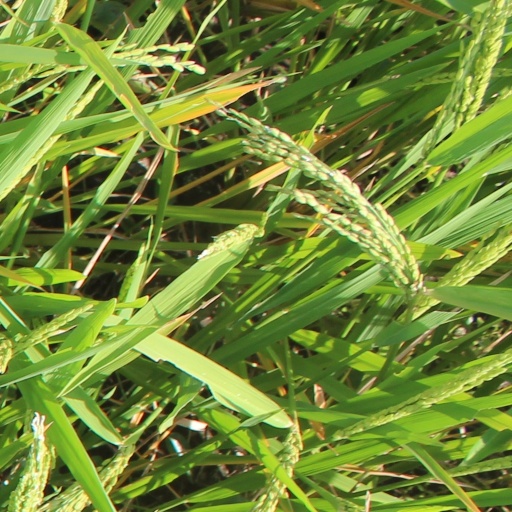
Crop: rice